Down to Earth (1932 film)

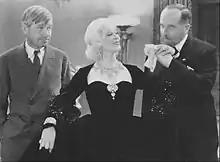

Down to Earth is a 1932 American pre-Code comedy film directed by David Butler and starring Will Rogers, Dorothy Jordan and Irene Rich. It is a sequel to the 1929 film "They Had to See Paris", with the Peters family returning to America where their wealthy lifestyle is suddenly hit by the Great Depression.